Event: Nepal Earthquake
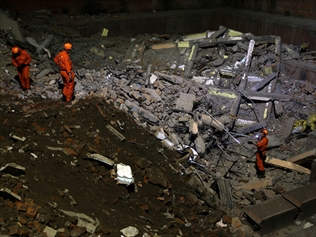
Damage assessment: damage